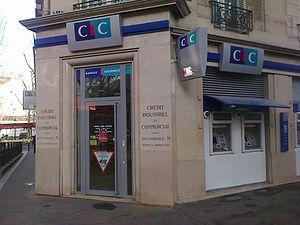
Agence CIC boulevard Saint-Michel à Paris
Le Crédit industriel et commercial est un réseau bancaire français créé en 1859 et divisé en 6 banques régionales en France et une au Luxembourg.